County Durham

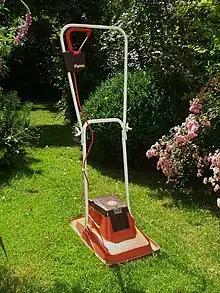
Flymos are made in Newton Aycliffe

During the 15th-century Wars of the Roses, Henry VI passed through Durham. On the outbreak of the Great Rebellion in 1642 Durham inclined to support the cause of Parliament, and in 1640 the high sheriff of the palatinate guaranteed to supply the Scottish army with provisions during their stay in the county. In 1642 the Earl of Newcastle formed the western counties into an association for the King's service, but in 1644 the palatinate was again overrun by a Scottish army, and after the Battle of Marston Moor (2 July 1644) fell entirely into the hands of Parliament.